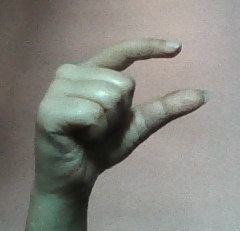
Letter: dal